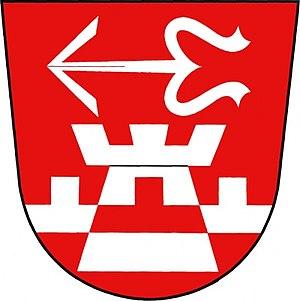
Červená Lhota est une commune du district de Třebíč, dans la région de Vysočina, en Tchéquie. Sa population s'élevait à 188 habitants en 2019.